Siege of Fort Augustus (1746)

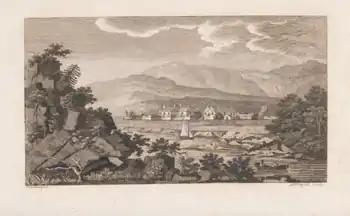
Another drawing of the old fort c.1788

Fort Augustus is at the southwest end of Loch Ness, at a key junction of the military roads constructed after 1715; built-in 1729, the fort replaced a barracks known as Kilwhimen Barracks. Instead of being built on high ground, it was placed on a peninsula surrounded by Loch Ness and the Rivers Oich and Tarff. Cumberland felt it could not be defended for more than a few days, and wrote that Fort William was the only one of any importance.